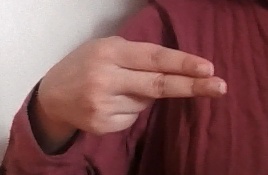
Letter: ain